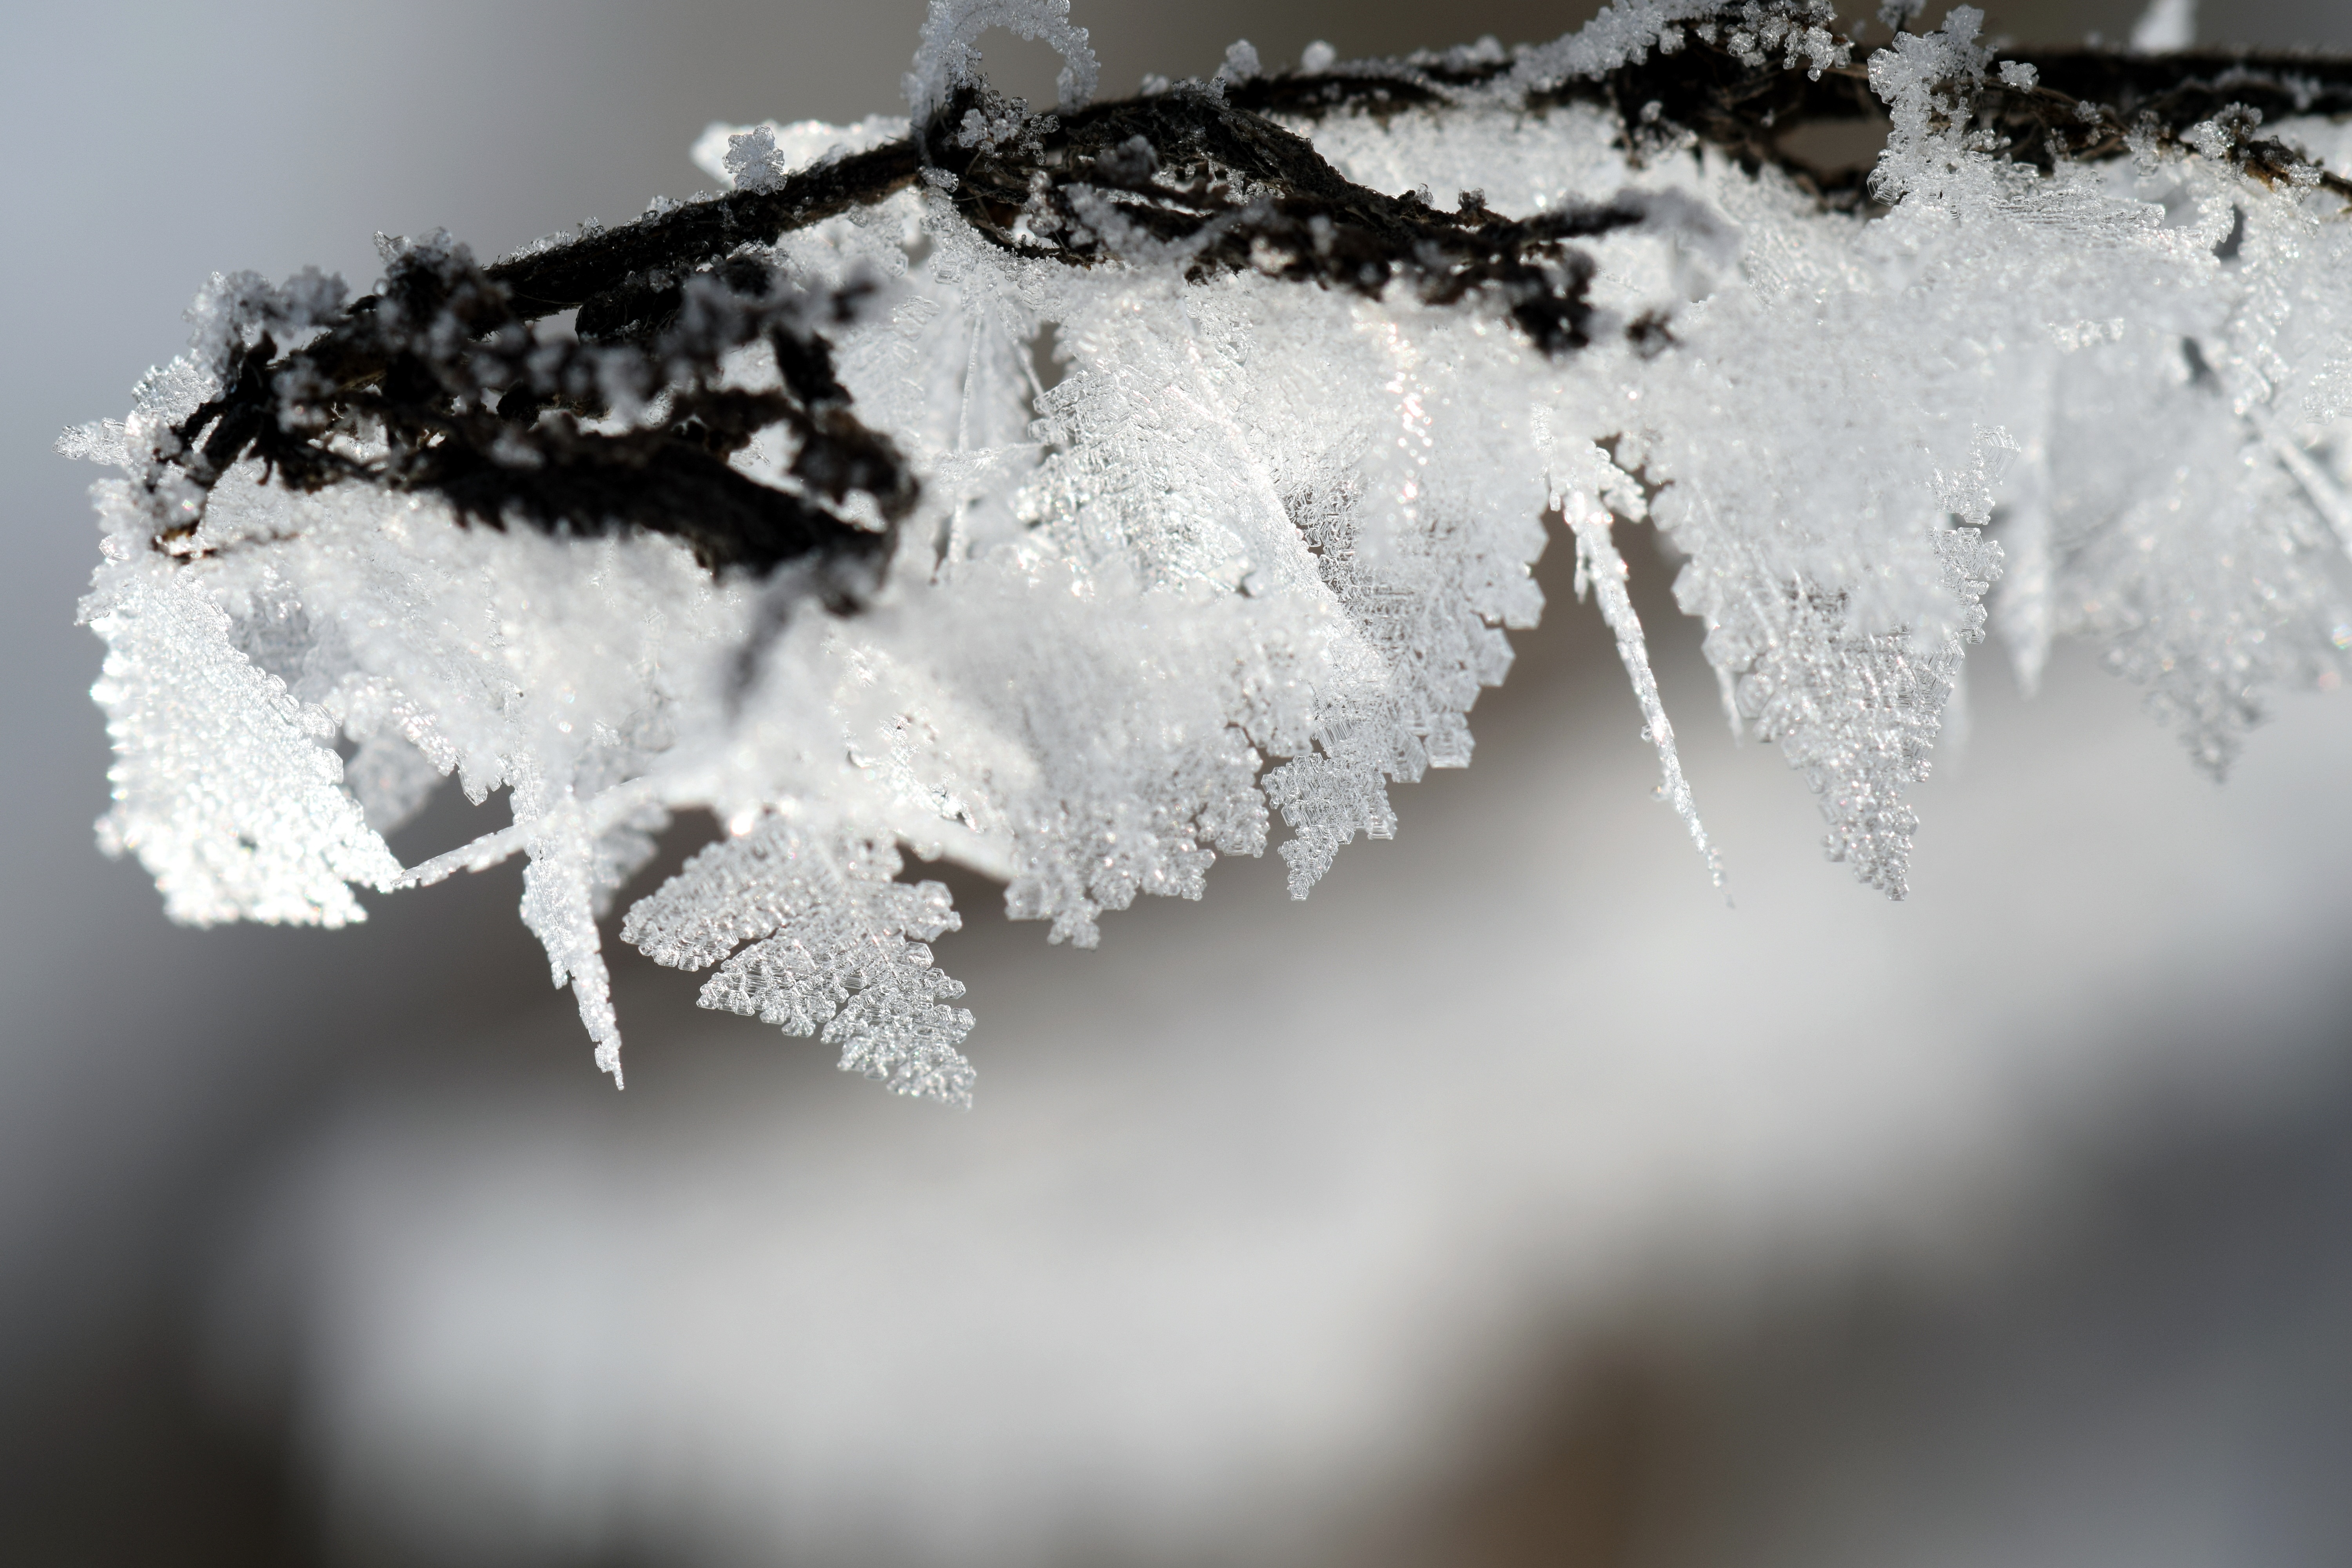
nature, branch, snow, cold, winter, black and white, white, leaf, frost, ice, weather, frozen, monochrome, close, season, twig, close up, beautiful, wintry, winter magic, hoarfrost, freezing, macro photography, crystals, ice flowers